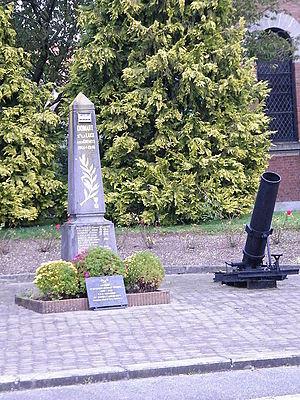
Monument.
Domart-sur-la-Luce est une commune française située dans le département de la Somme en région Hauts-de-France.